Quezon Heritage House

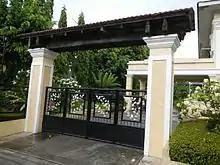
The gate of the house does not strictly follow the Neoclassical style

The Quezon Heritage House was built in Gilmore Street in the 1920s in the Neoclassical style. It had two floors and was painted in beige and white. However the house did not follow strictly the Neoclassical theme and underwent several modifications by the Quezon family in the span of more than 50 years. 60 percent of the original house in Gilmore was used for the reconstruction of the house building now located at the Quezon Memorial Circle.